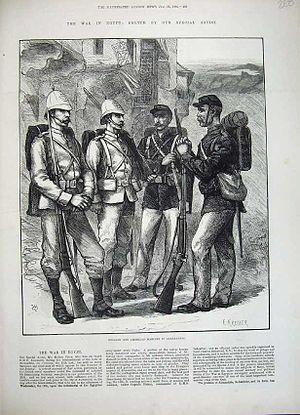
Les interventions militaires des États-Unis dans le monde sont très nombreuses depuis plus de 150 ans. Les causes sont parfois justifiées et parfois dénoncées par les institutions internationales.